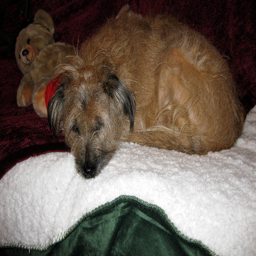
There is no image being displayed to describe.
A brown dog is laying on a dog bed with a teddy bear.
A brown puppy taking a napping on the bed.
A dog and stuffed teddy bear laying on covers.
The dog is curled up on the blanket with the teddy bear.